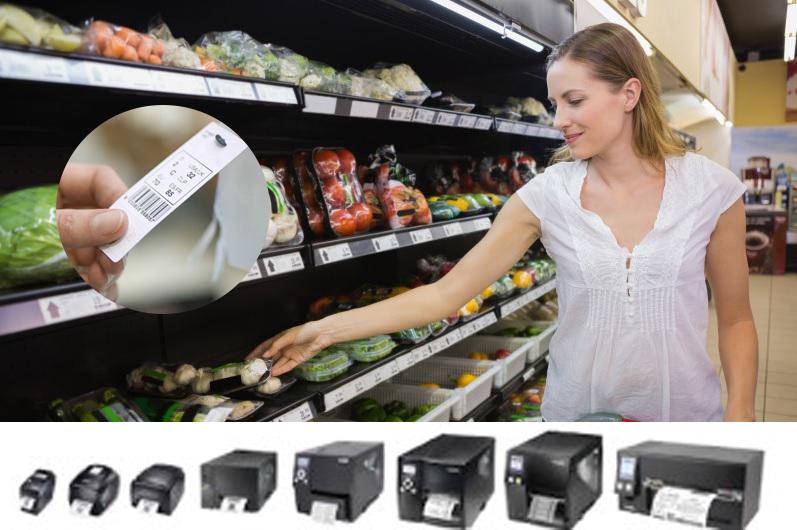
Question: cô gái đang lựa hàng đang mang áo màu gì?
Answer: cô gái đang lựa hàng đang mang áo màu trắng